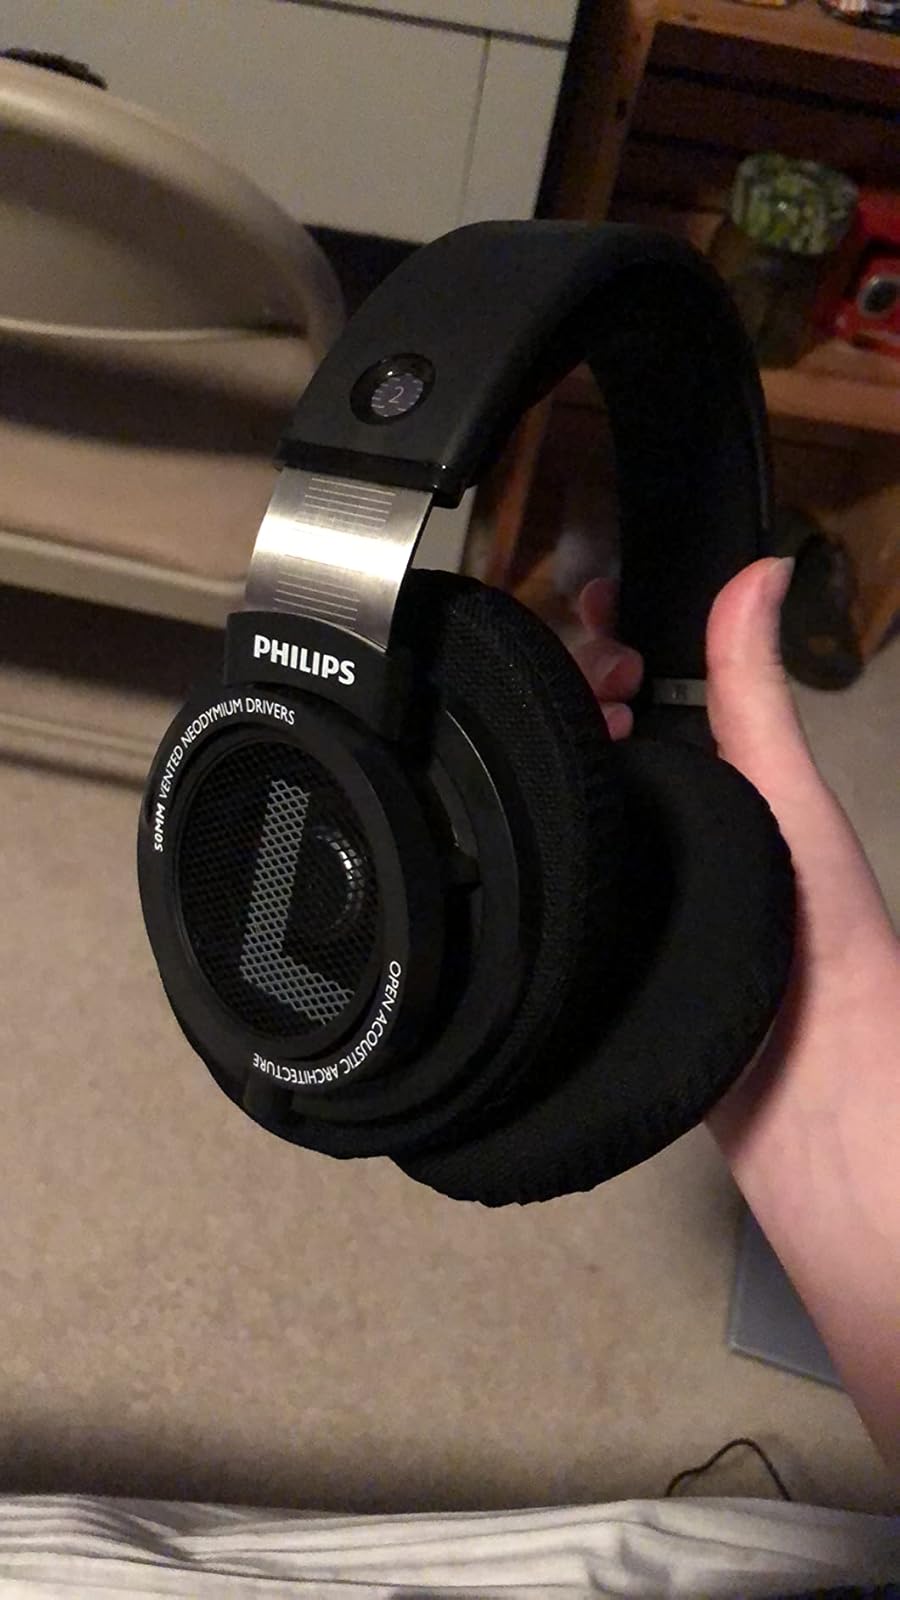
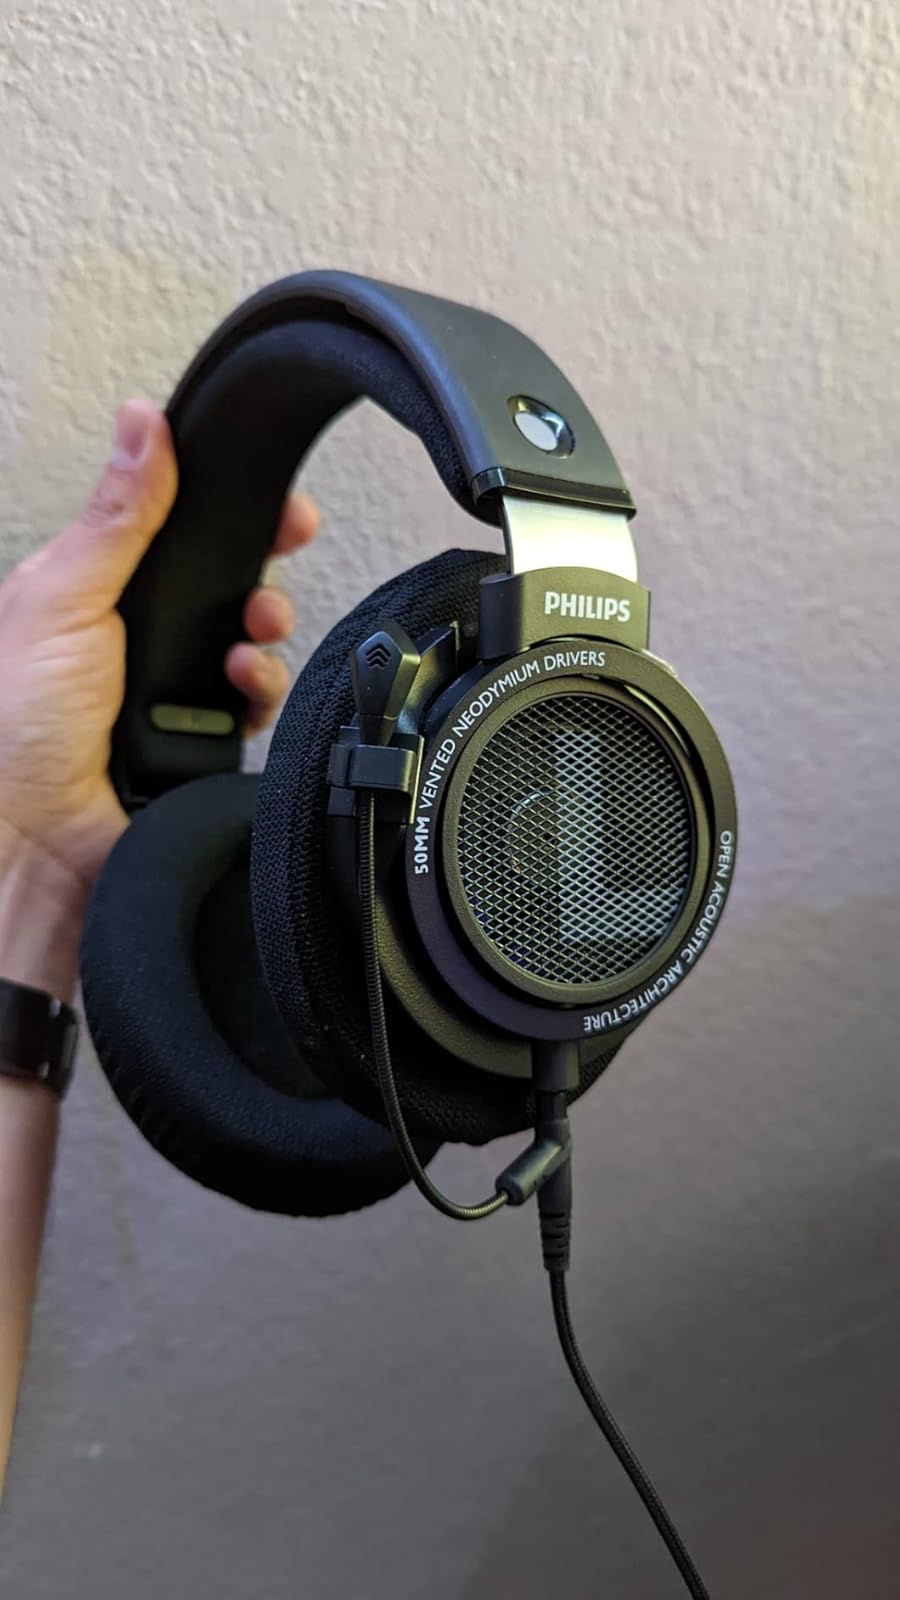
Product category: headphones
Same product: yes